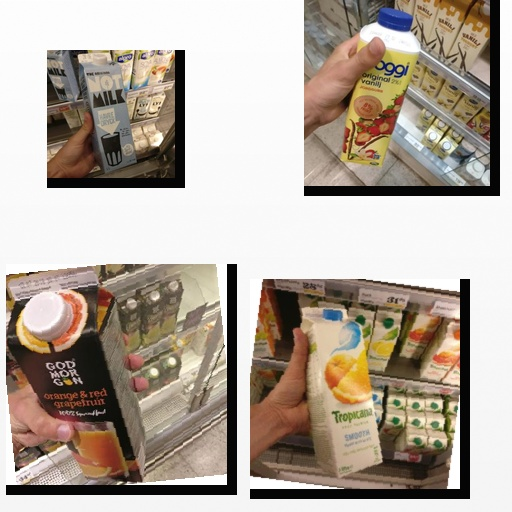
Food items: strawberry_yoghurt, oat_milk, grapefruit_juice, mixed_juice